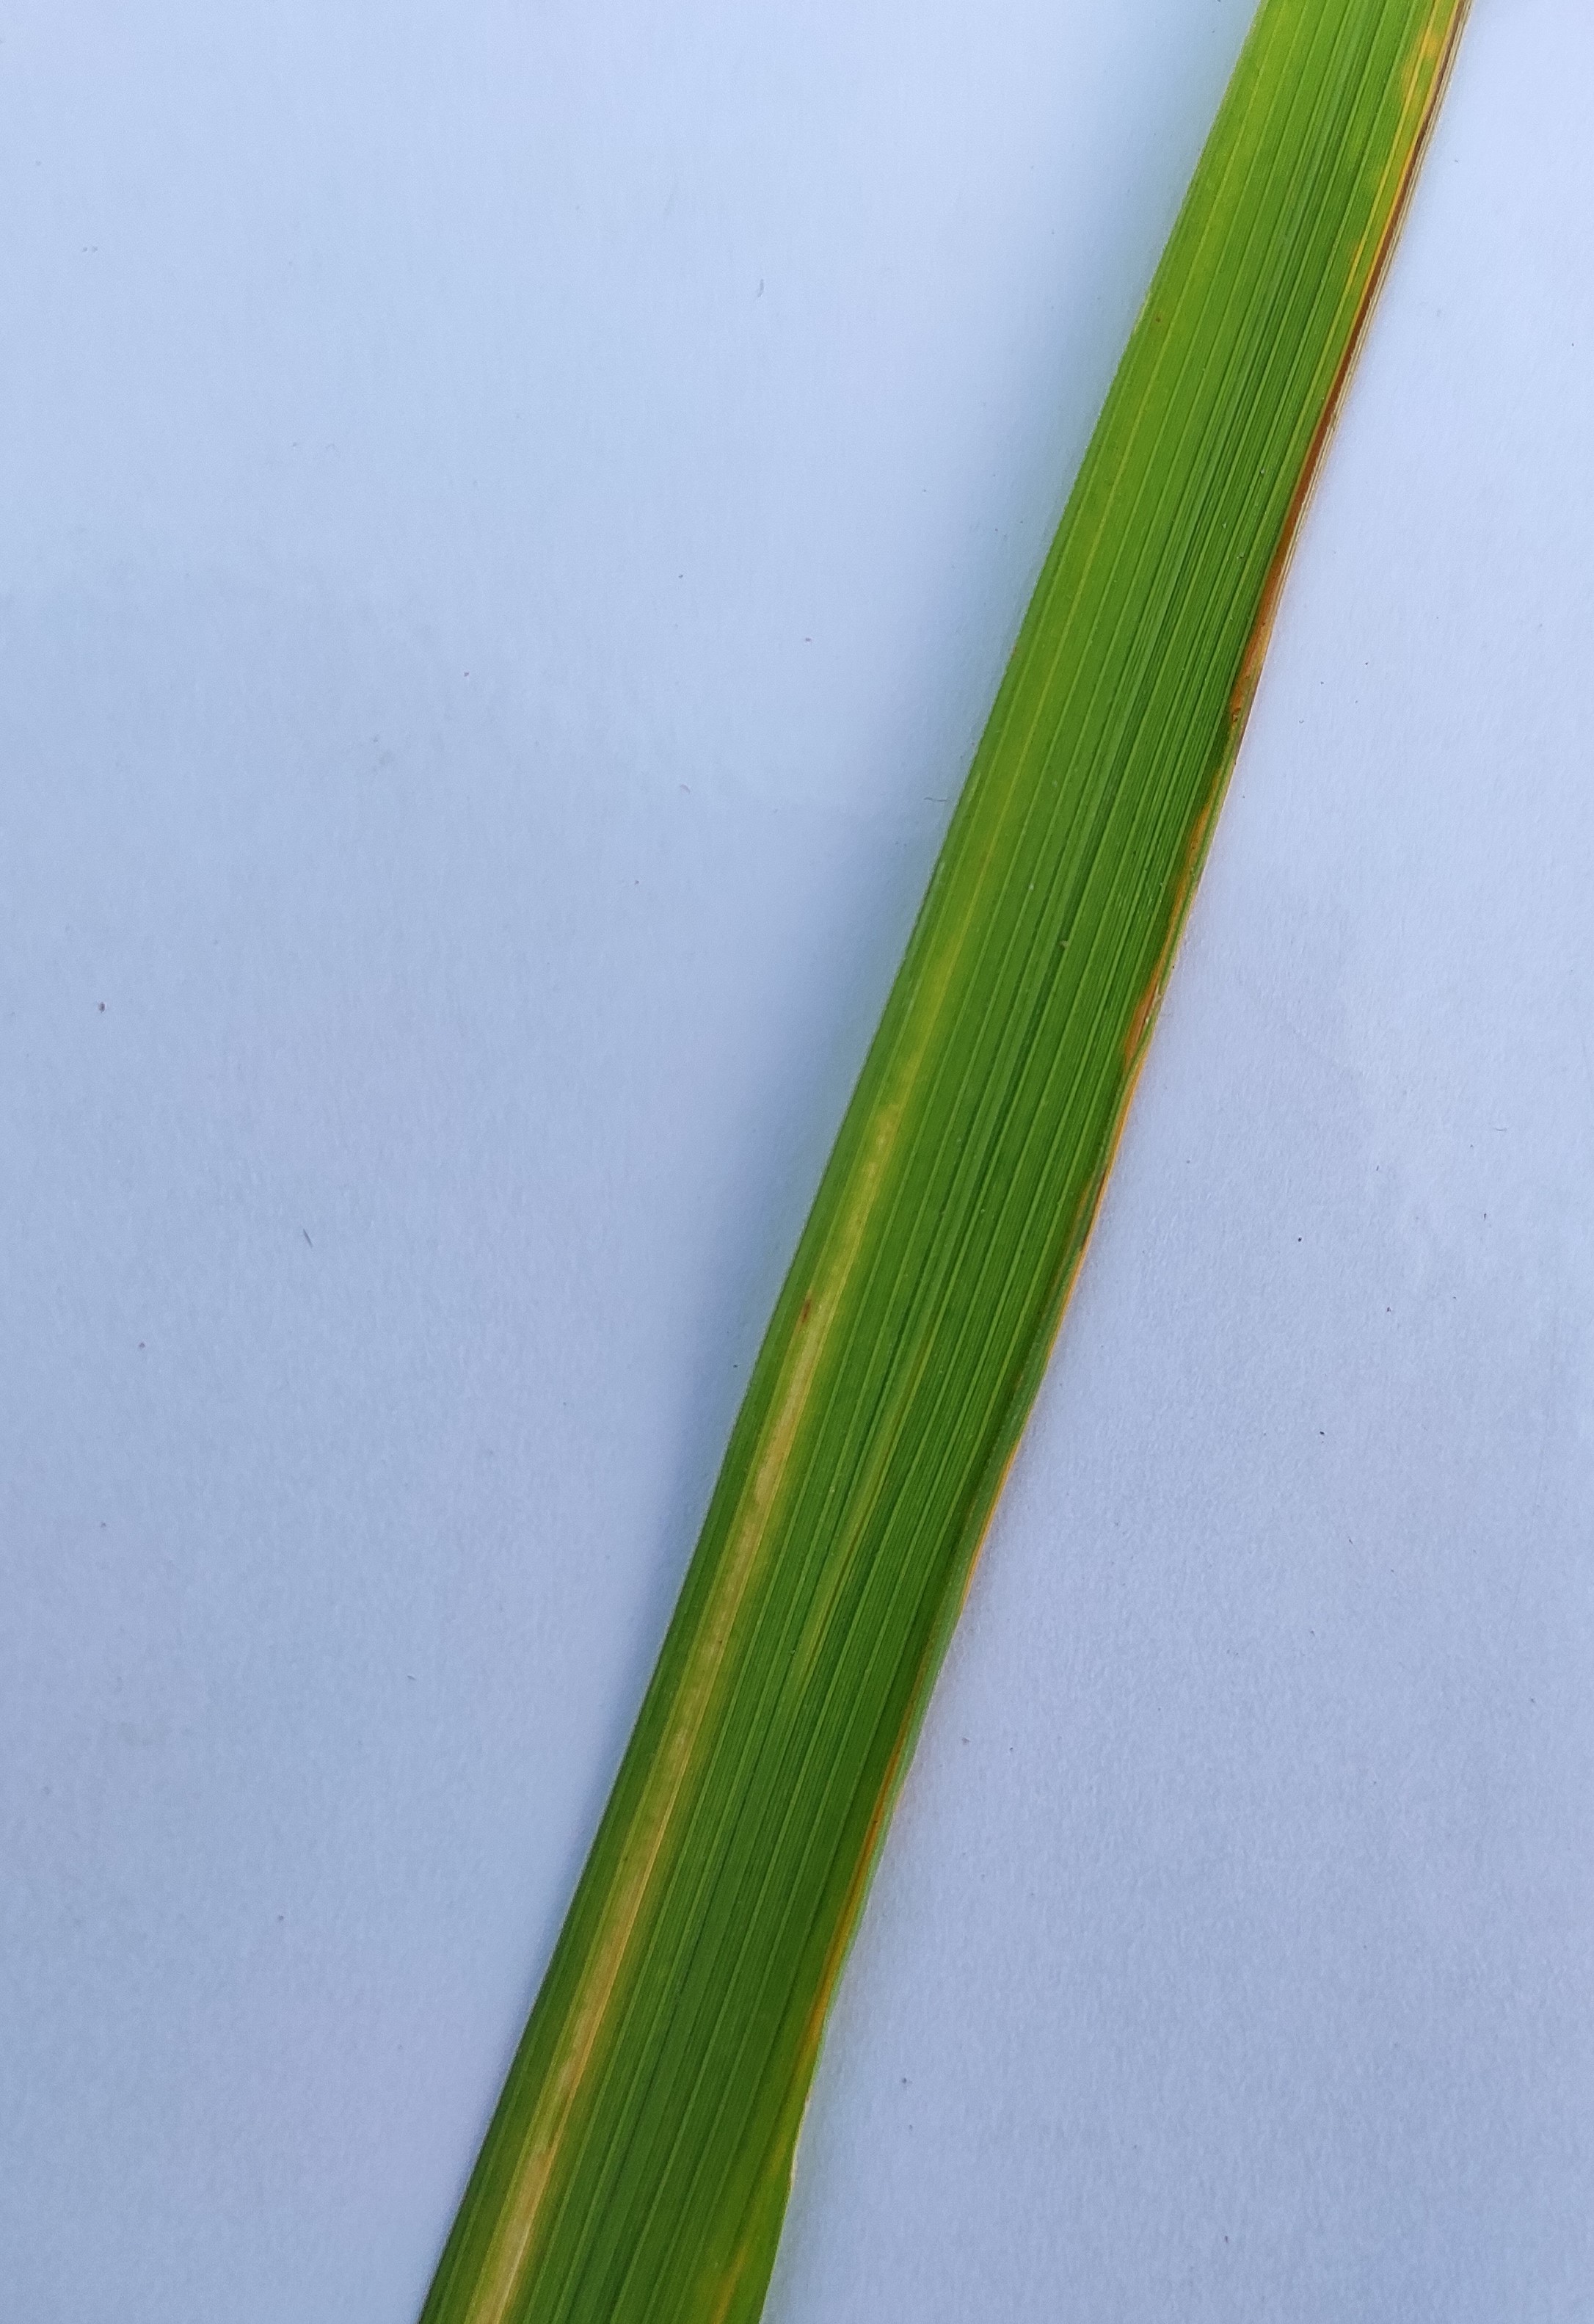
Label: Rice Stripes